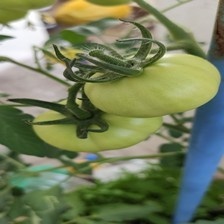
Label: tomato